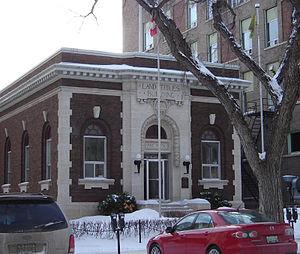
Cet article recense les lieux patrimoniaux de Saskatoon inscrits au répertoire des lieux patrimoniaux du Canada, qu'ils soient de niveau provincial, fédéral ou municipal.